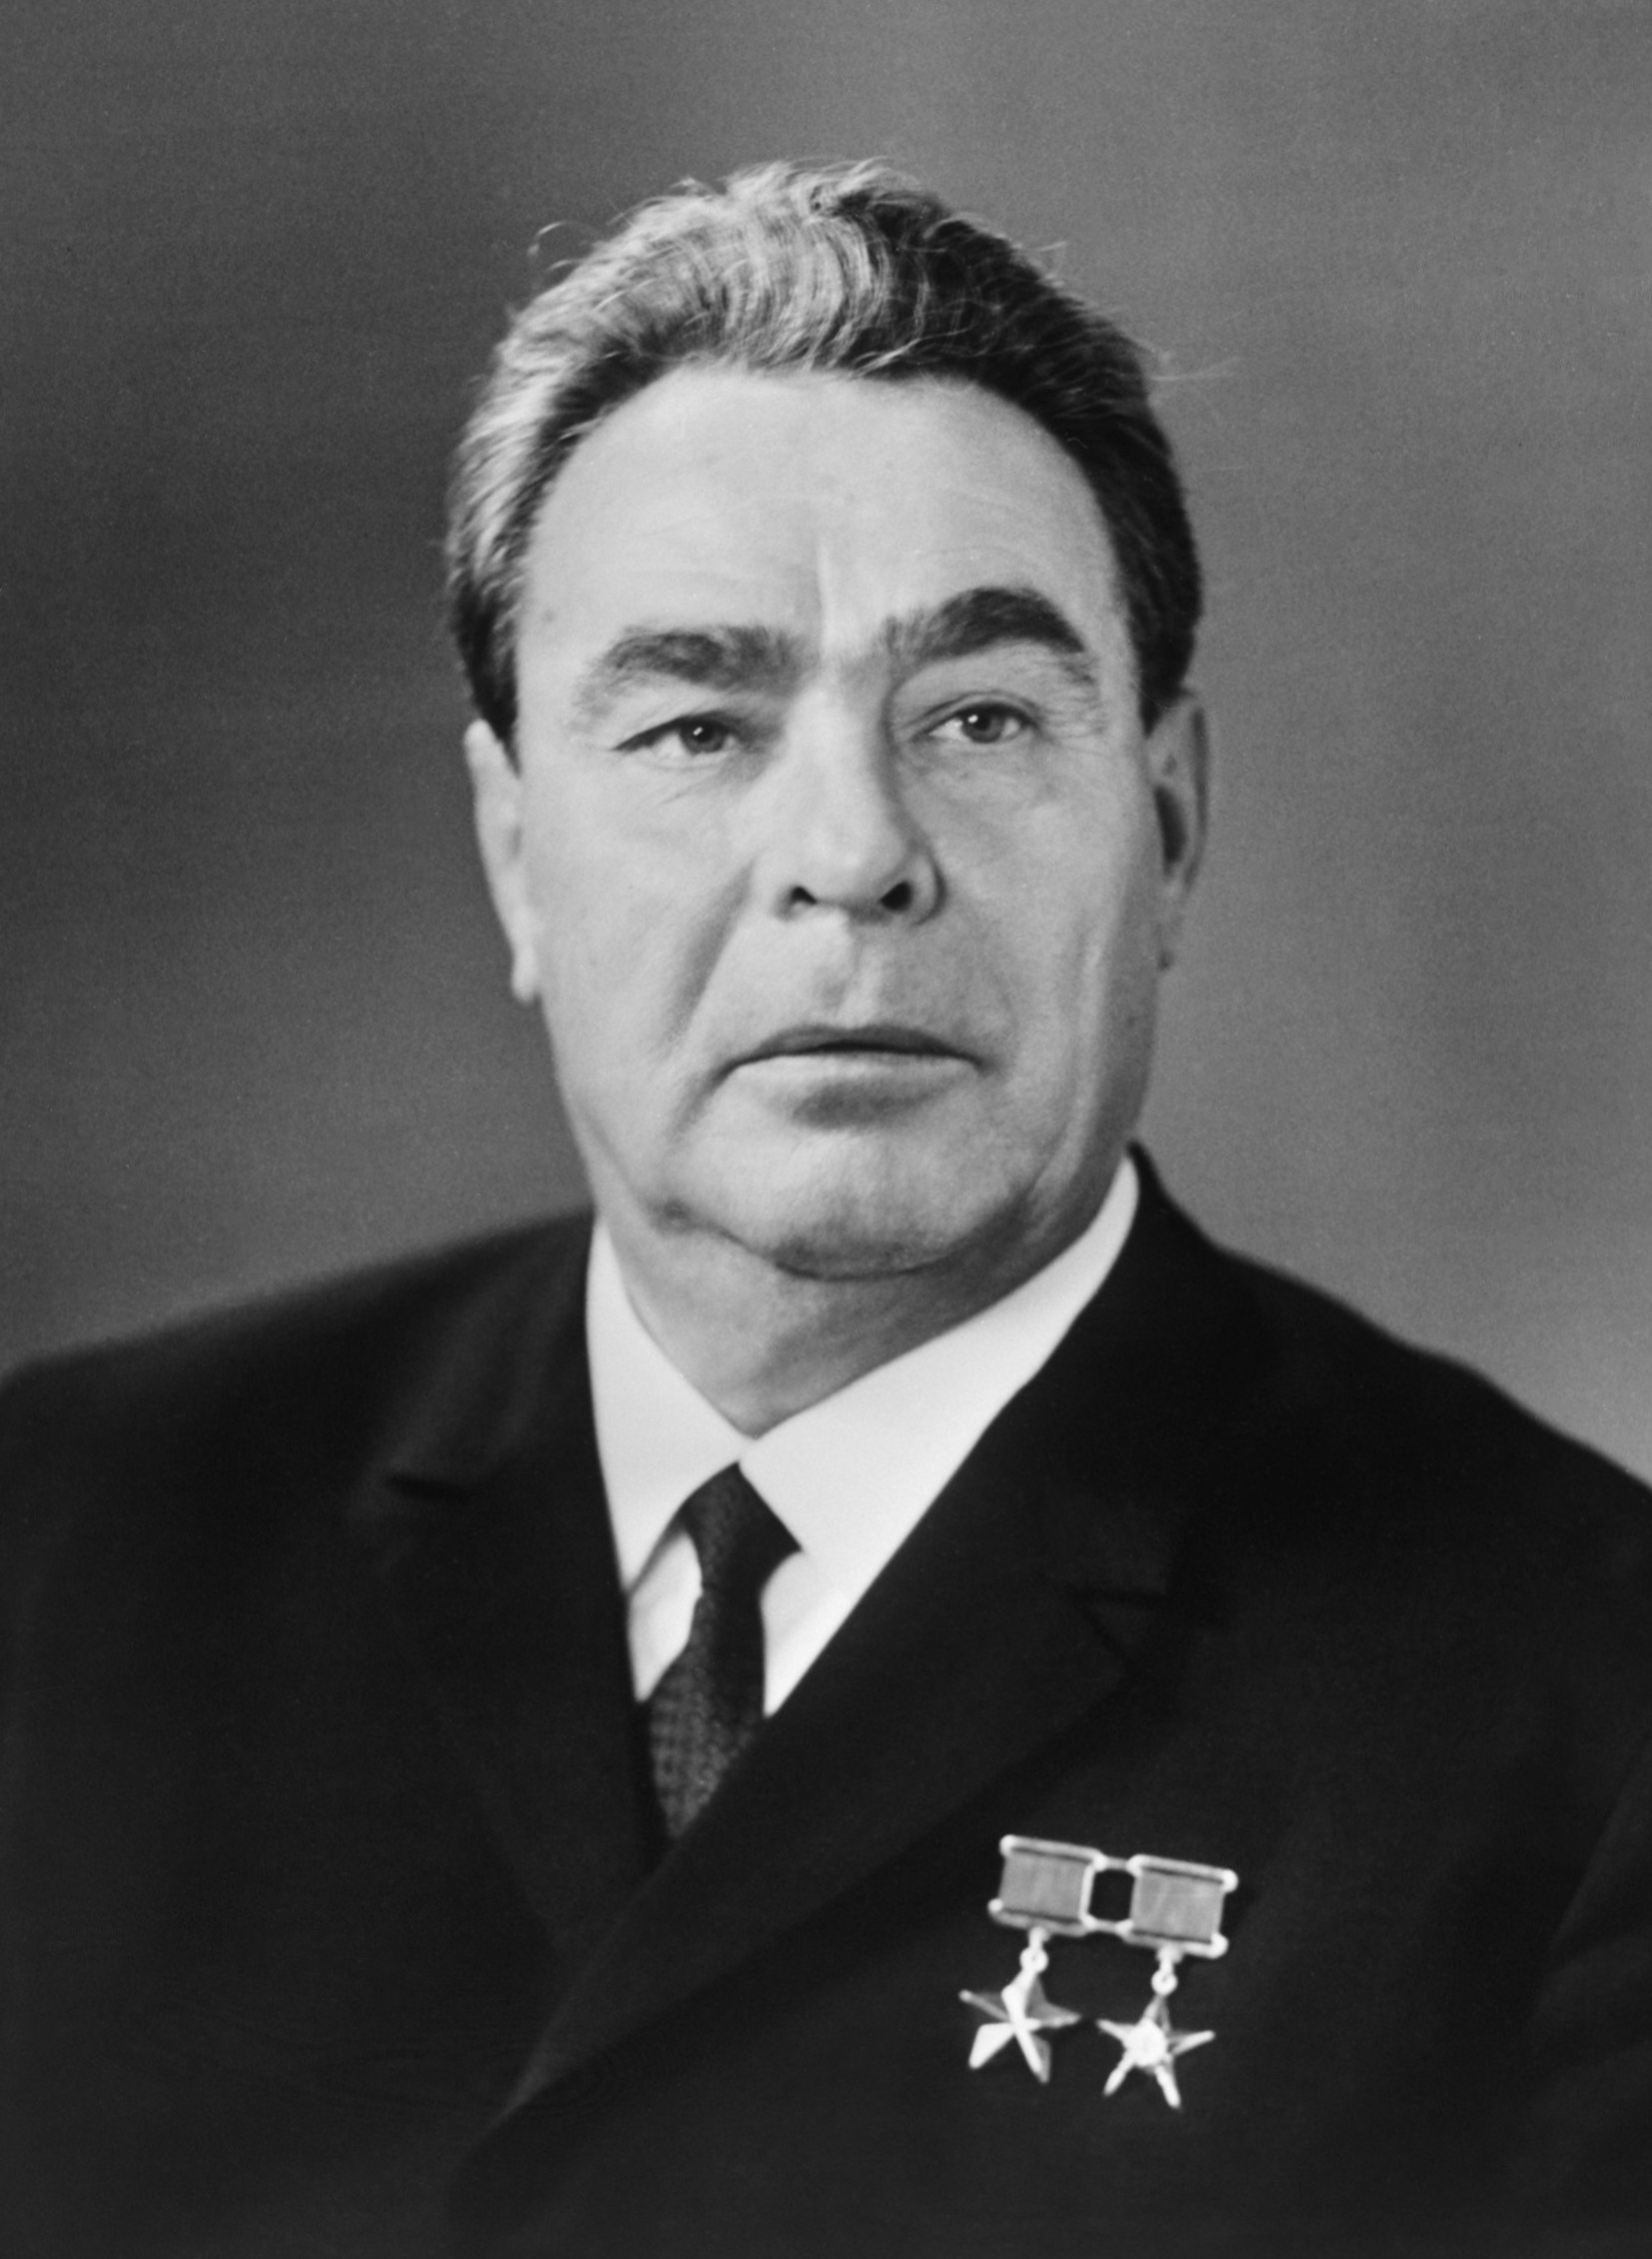
เลโอนิด เบรจเนฟ

| name = เลโอนิด เบรจเนฟ
| image = Staatshoofden, portretten, Bestanddeelnr 925-6564.jpg
| nationality = รัสเซียและยูเครน
| office = เลขาธิการพรรคคอมมิวนิสต์สหภาพโซเวียต
| term_start = 14 ตุลาคม 2507
| term_end = 10 พฤศจิกายน 2525
| predecessor = นิกิตา ครุสชอฟ
| successor = ยูรี อันโดรปอฟ
| office2 = รายนามประมุขแห่งรัฐสหภาพโซเวียต|ประธานคณะผู้บริหารสูงสุดแห่งสภาโซเวียตสูงสุด
| term_start2 = 16 มิถุนายน 2520
| term_end2 = 10 พฤศจิกายน 2525
| predecessor2 = นีโคไล ปอดกอร์นืย
| successor2 = ยูรี อันโดรปอฟ
| term_start3 = 7 พฤษภาคม 2503
| term_end3 = 15 กรกฎาคม 2507
| predecessor3 = คลีเมนต์ โวโรชีลอฟ
| successor3 = อะนัสตัส มีโคยัน
| birth_place = กามิยันสแก|คาเมนสโคเย, จักรวรรดิรัสเซีย
| death_place = มอสโก, สหพันธ์สาธารณรัฐสังคมนิยมโซเวียตรัสเซีย|โซเวียตรัสเซีย, สหภาพโซเวียต
| spouse = วิคตอเรีย เบรจเนฟ
| children = กาลินา เบรจเนฟยูรี เบรจเนฟ
| signature = Leonid Brezhnev Signature.svg
| profession = วิศวกรรมโลหการ|วิศวกรโลหการและเจ้าหน้าที่ของรัฐ
| allegiance = สหภาพโซเวียต
| branch = กองทัพแดง
| serviceyears = 2484–2488
| rank = พลตรีจอมพลแห่งสหภาพโซเวียต
| commands = กองทัพอากาศแห่งสหภาพโซเวียต
| battles = สงครามโลกครั้งที่ 2
เลโอนิด อิลยิช เบรจเนฟ (; 19 ธันวาคม 2449 – 10 พฤศจิกายน 2525) เป็นนักการเมืองชาวโซเวียตที่เป็นผู้นำสหภาพโซเวียต ในฐานะเลขาธิการพรรคคอมมิวนิสต์แห่งสหภาพโซเวียต|เลขาธิการใหญ่คณะกรรมาธิการกลางพรรคคอมมิวนิสต์แห่งสหภาพโซเวียต (พ.ศ. 2507-2525) และยังดำรงตำแหน่งเป็นประธานคณะอภิมุขสูงสุดแห่งโซเวียตสูงสุด หรือ รัฐสภาโซเวียต|สภาโซเวียตสูงสุดแห่งสหภาพโซเวียต (พ.ศ. 2503-2507, 2520-2525) เบรจเนฟดำรงตำแหน่งเลขาธิการพรรคฯเป็นเวลา 18 ปี ซึ่งเป็นการดำรงตำแหน่งยาวนานเป็นอันดับสองรองจากโจเซฟ สตาลิน การดำรงตำแหน่งเลขาธิการพรรคฯของเบรจเนฟยังคงเป็นที่ถกเถียงกันโดยนักประวัติศาสตร์ ในช่วงเวลาการปกครองของเขามีลักษณะเฉพาะตัวในการสร้างดุลยภาพทางการเมืองและความสำเร็จของนโยบายต่างประเทศที่สำคัญ แต่ก็ยังมีการทุจริตคอร์รัปชั่น ความไร้ประสิทธิภาพ ยุคซบเซา|เศรษฐกิจที่ซบเซา และช่องว่างทางเทคโนโลยีที่เพิ่มขึ้นอย่างรวดเร็วกับตะวันตก
เบรจเนฟเกิดในครอบครัวชนชั้นแรงงานในกามิยันสแก|คาเมนสโคเย เขตผู้ว่าการเยคาเตรีโนสลัฟ จักรวรรดิรัสเซีย (ปัจจุบันคือกามิยันสแก ประเทศยูเครน) หลังจากผลของการปฏิวัติเดือนตุลาคมสิ้นสุดลงด้วยสนธิสัญญาการก่อตั้งสหภาพโซเวียต|การก่อตั้งสหภาพโซเวียต เบรจเนฟเข้าร่วมสันนิบาตยุวชนของพรรคคอมมิวนิสต์ใน พ.ศ. 2466 ก่อนเข้าเป็นสมาชิกพรรคอย่างเป็นทางการใน พ.ศ. 2472 เมื่อปฏิบัติการบาร์บาร็อสซา|เยอรมนีบุกโจมตีสหภาพโซเวียตในเดือนมิถุนายน พ.ศ. 2484 เขาได้เข้าร่วมกองทัพแดงในฐานะผู้ตรวจการและได้เลื่อนยศเป็นพลตรีในช่วงสงครามโลกครั้งที่สองอย่างรวดเร็ว หลังสงครามยุติ เบรจเนฟได้รับการเลื่อนตำแหน่งให้เป็นคณะกรรมการกลางของพรรคใน พ.ศ. 2495 และได้ขึ้นเป็นสมาชิกโปลิตบูโรเต็มรูปแบบภายใน พ.ศ. 2500 ใน พ.ศ. 2507 เขาได้รวบรวมอำนาจมากพอที่จะปลดนีกีตา ครุชชอฟ ออกจากตำแหน่งเลขาธิการลำดับที่หนึ่งของพรรคคอมมิวนิสต์ซึ่งเป็นตำแหน่งที่ทรงอิทธิพลที่สุดในประเทศ
ระหว่างดำรงตำแหน่ง แนวทางการปกครองแบบอนุรักษ์นิยมและปฏิบัติจริงของเบรจเนฟในการกำกับดูแลได้ปรับสถานะระหว่างประเทศของสหภาพโซเวียตอย่างมีนัยสำคัญ ขณะเดียวกันก็รักษาตำแหน่งของพรรครัฐบาลที่บ้านให้มีเสถียรภาพ ในขณะที่ครุชชอฟมักประกาศใช้นโยบายโดยไม่ปรึกษากับโปลิตบูโรที่เหลือ เบรจเนฟระมัดระวังที่จะลดความขัดแย้งระหว่างผู้นำพรรคด้วยการตัดสินใจผ่านฉันทามติ นอกจากนี้ ในขณะผลักดันให้เกิดการผ่อนคลายความตึงเครียดระหว่างมหาอำนาจทั้งสองในช่วงสงครามเย็น เขาได้บรรลุดุลยภาพทางนิวเคลียร์กับสหรัฐ และเสริมความแข็งแกร่งให้สหภาพโซเวียตกลุ่มตะวันออก|ในยุโรปกลางและตะวันออก นอกจากนี้ การสะสมอาวุธขนาดใหญ่และการแทรกแซงทางทหารที่แพร่หลายภายใต้การนำของเบรจเนฟได้ขยายอิทธิพลของสหภาพโซเวียตไปยังต่างประเทศอย่างมาก (โดยเฉพาะในตะวันออกกลางและแอฟริกา) แม้ว่าความพยายามเหล่านี้จะพิสูจน์ได้ว่ามันมีค่าใช้จ่ายสูงและจะฉุดลากเศรษฐกิจของสหภาพโซเวียตในปีต่อ ๆ มา
ตรงกันข้าม การเพิกเฉยต่อการปฏิรูปการเมืองของเบรจเนฟทำให้เกิดยุคแห่งความเสื่อมโทรมของสังคมที่เรียกว่ายุคซบเซา|ยุคชะงักงันของเบรจเนฟ นอกเหนือจากนี้ การทุจริตที่แพร่หลายและการเติบโตทางเศรษฐกิจที่ถดถอย ช่วงเวลานี้ยังมีช่องว่างทางเทคโนโลยีที่เพิ่มขึ้นระหว่างสหภาพโซเวียตและสหรัฐอีกด้วย เมื่อมีฮาอิล กอร์บาชอฟขึ้นสู่อำนาจใน พ.ศ. 2528 กอร์บาชอฟประณามรัฐบาลของเบรจเนฟในเรื่องความไร้ประสิทธิภาพและความไม่ยืดหยุ่น ก่อนที่จะเปเรสตรอยคา|ดำเนินนโยบายเพื่อเปิดเสรีต่อสหภาพโซเวียต
หลัง พ.ศ. 2518 สุขภาพของเบรจเนฟทรุดโทรมลงอย่างรวดเร็วและเขาก็ปลีกตัวจากกิจการระหว่างประเทศมากขึ้นเรื่อย ๆ ในขณะที่ยังคงรักษาอำนาจไว้ เบรจเนฟอสัญกรรมและรัฐพิธีศพของเลโอนิด เบรจเนฟ|ถึงแก่อสัญกรรมในวันที่ 10 พฤศจิกายน พ.ศ. 2525 และยูรี อันโดรปอฟได้รับเลือกเป็นเลขาธิการกลางต่อจากเบรจเนฟ
== แหล่งข้อมูลอื่น ==
* Archival footage of Leonid Brezhnev – Net-Film Newsreels and Documentary Films Archive
* Annotated Bibliography for Leonid Brezhnev from the Alsos Digital Library for Nuclear Issues
* "Our Course: Peace and Socialism" Collection of Brezhnev's 1973 speeches
* CCCP TV Videoprograms with L. Brezhnev on Soviet TV portal (in Russian)
* Brezhnev's rules in 14 points by RIA Novosti
หมวดหมู่:ประมุขแห่งรัฐสหภาพโซเวียต
หมวดหมู่:นักการเมืองโซเวียต
หมวดหมู่:บุคคลจากกามิยันสแก
หมวดหมู่:เลโอนิด เบรจเนฟ|
หมวดหมู่:จอมพลแห่งสหภาพโซเวียต
หมวดหมู่:ชาวรัสเซียเชื้อสายยูเครน
หมวดหมู่:ผู้รอดชีวิตจากการลอบสังหาร
หมวดหมู่:วีรชนแห่งสหภาพโซเวียต
หมวดหมู่:เลขาธิการพรรคคอมมิวนิสต์สหภาพโซเวียต
หมวดหมู่:ผู้นำในสงครามเย็น